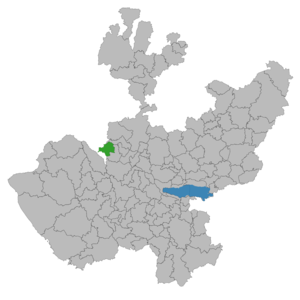
San Marcos est un village et une municipalité de l'État de Jalisco au Mexique.